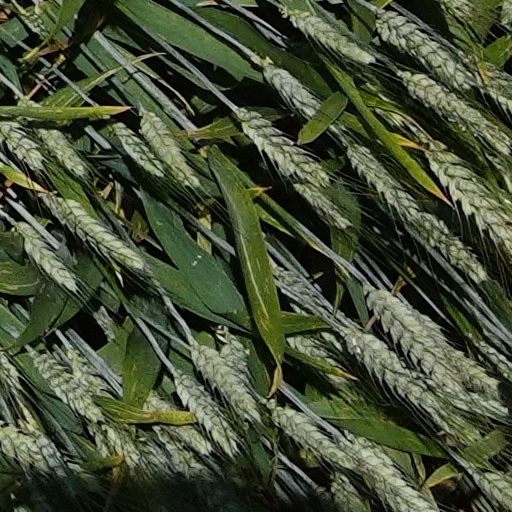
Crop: wheat